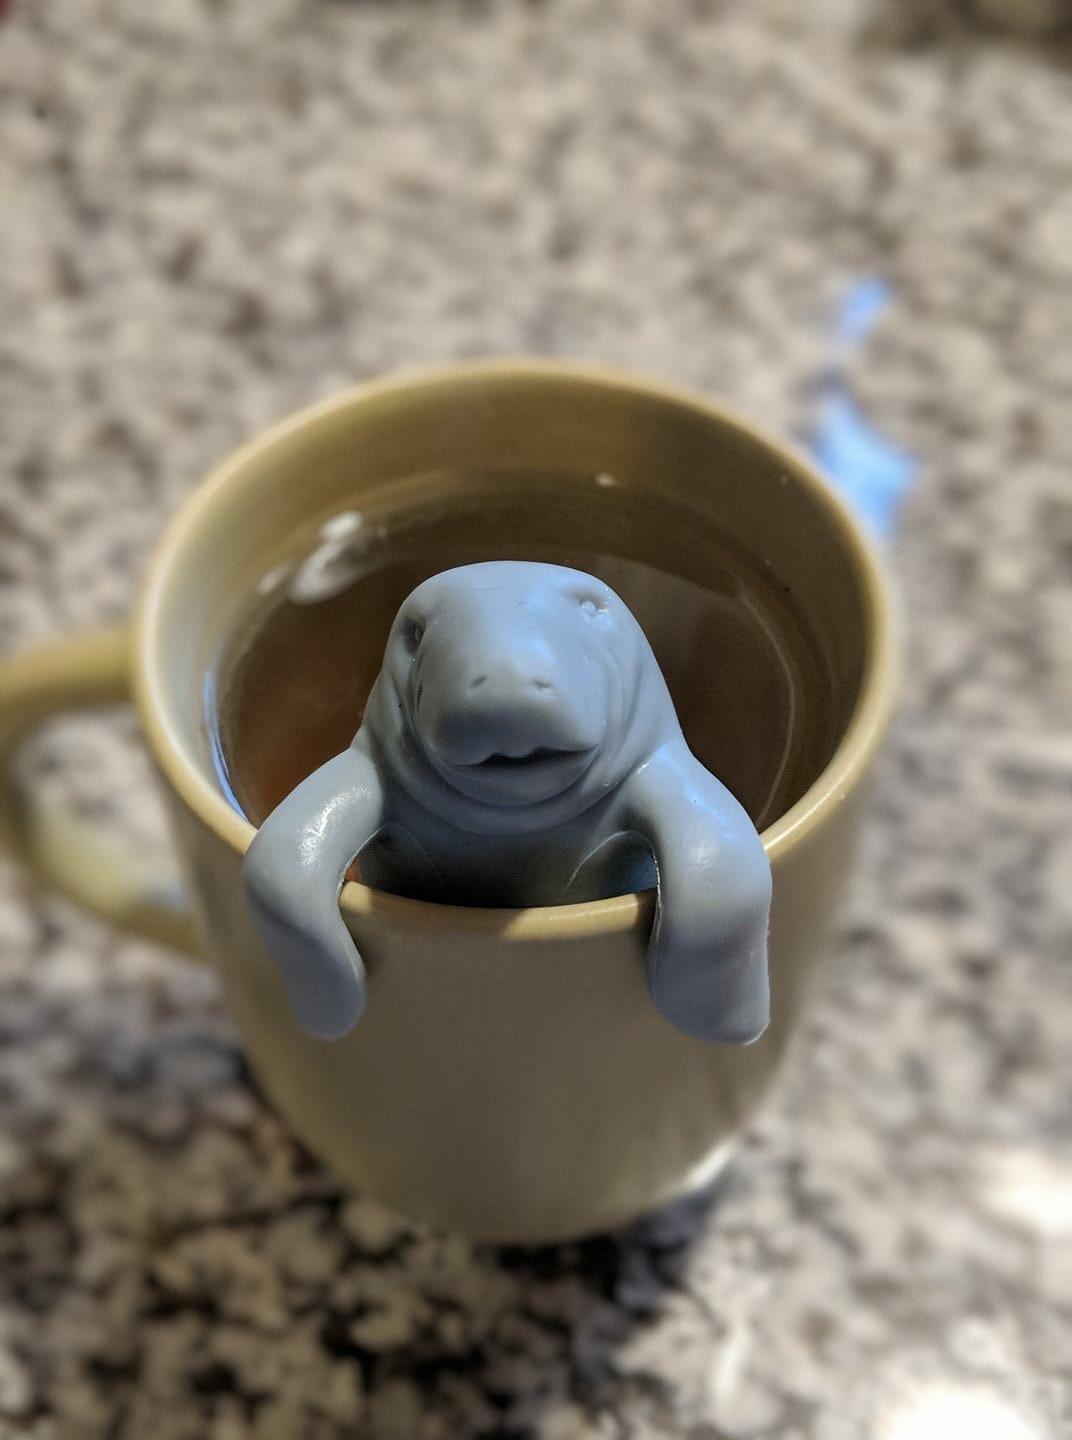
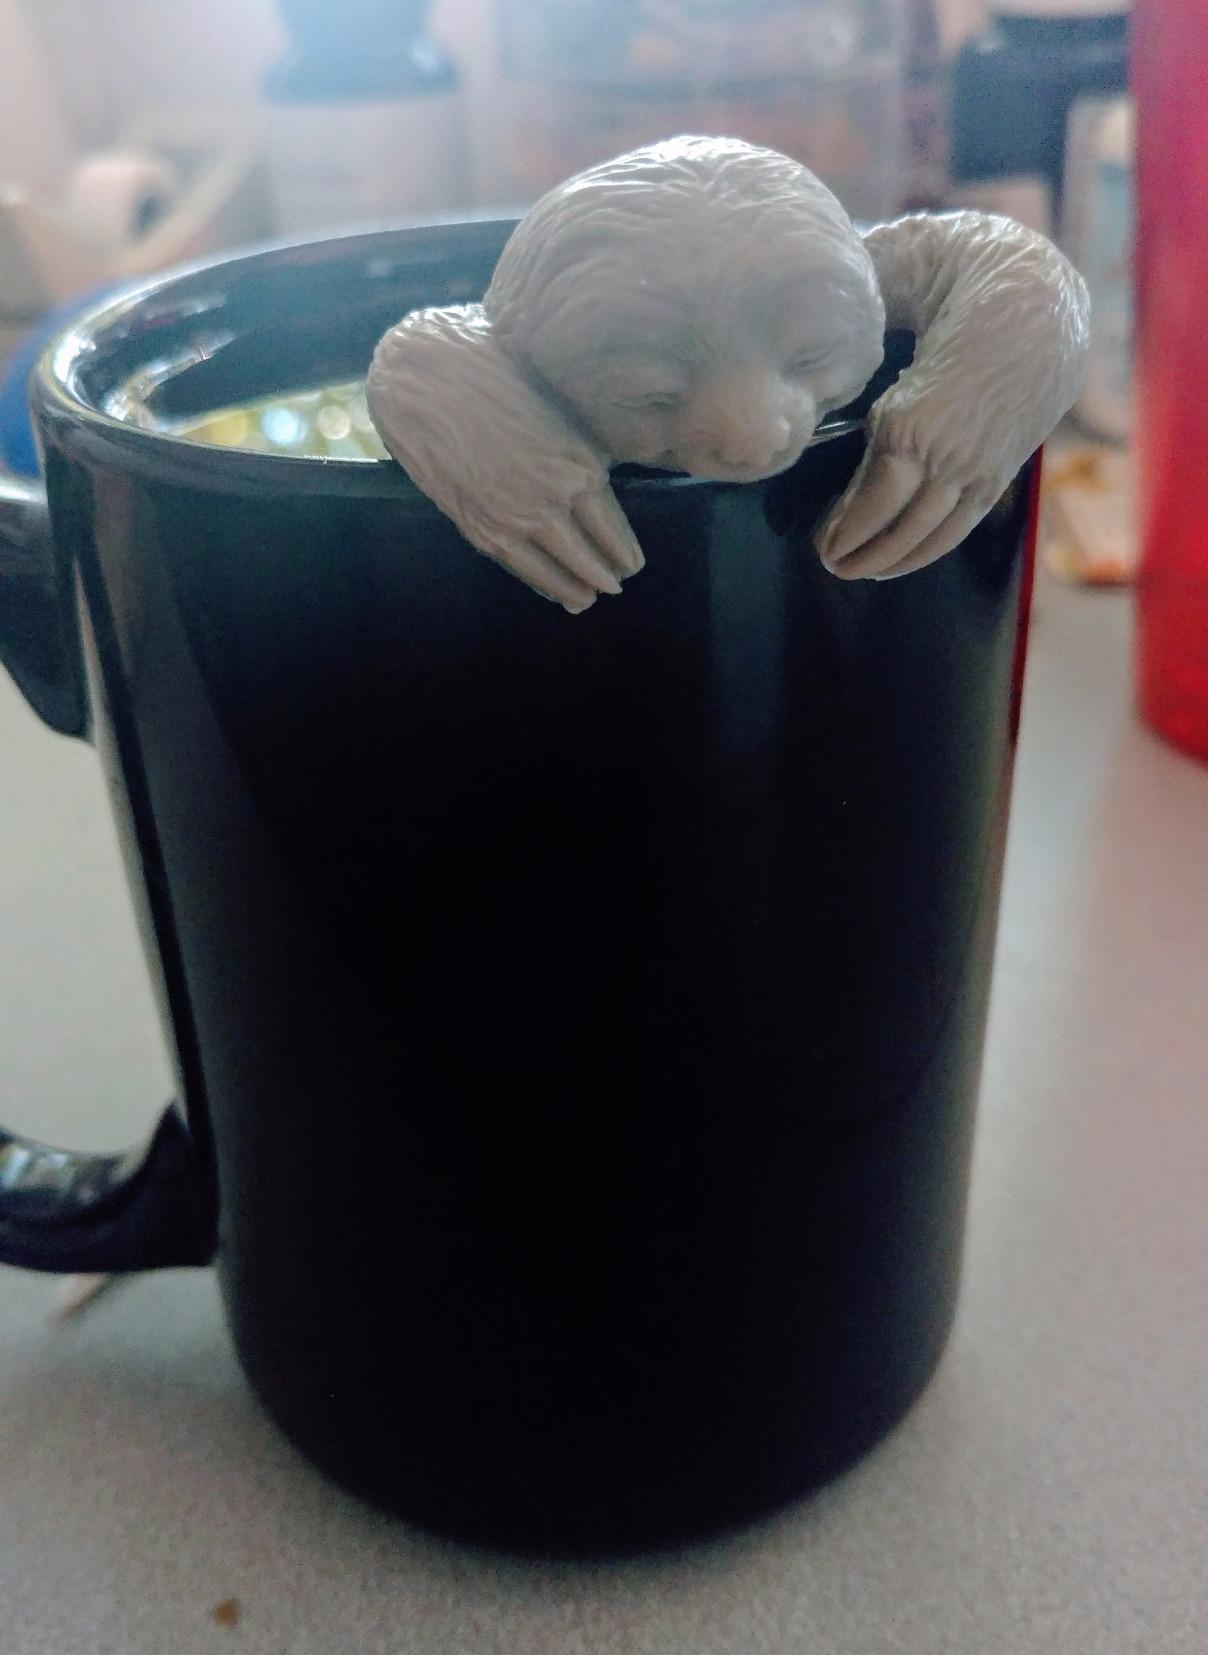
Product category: items_tea
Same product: no